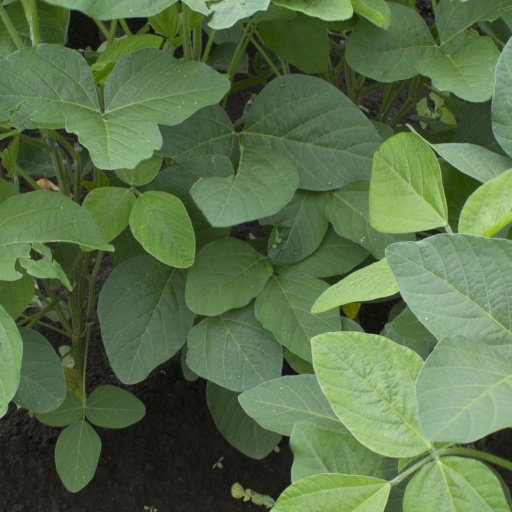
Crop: soybean